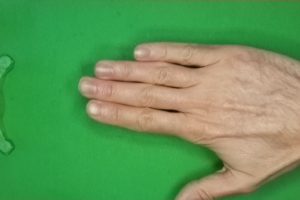
Label: paper